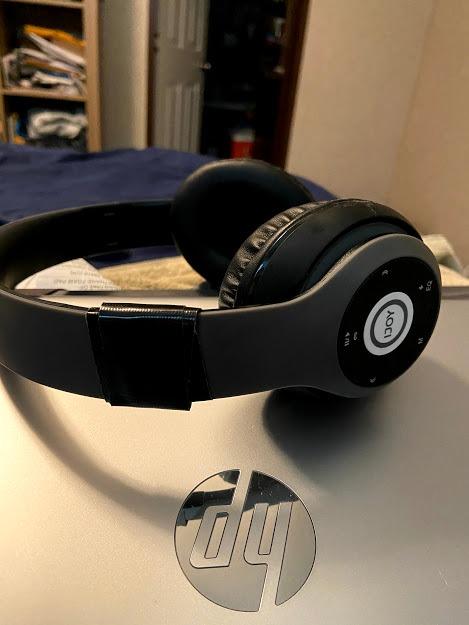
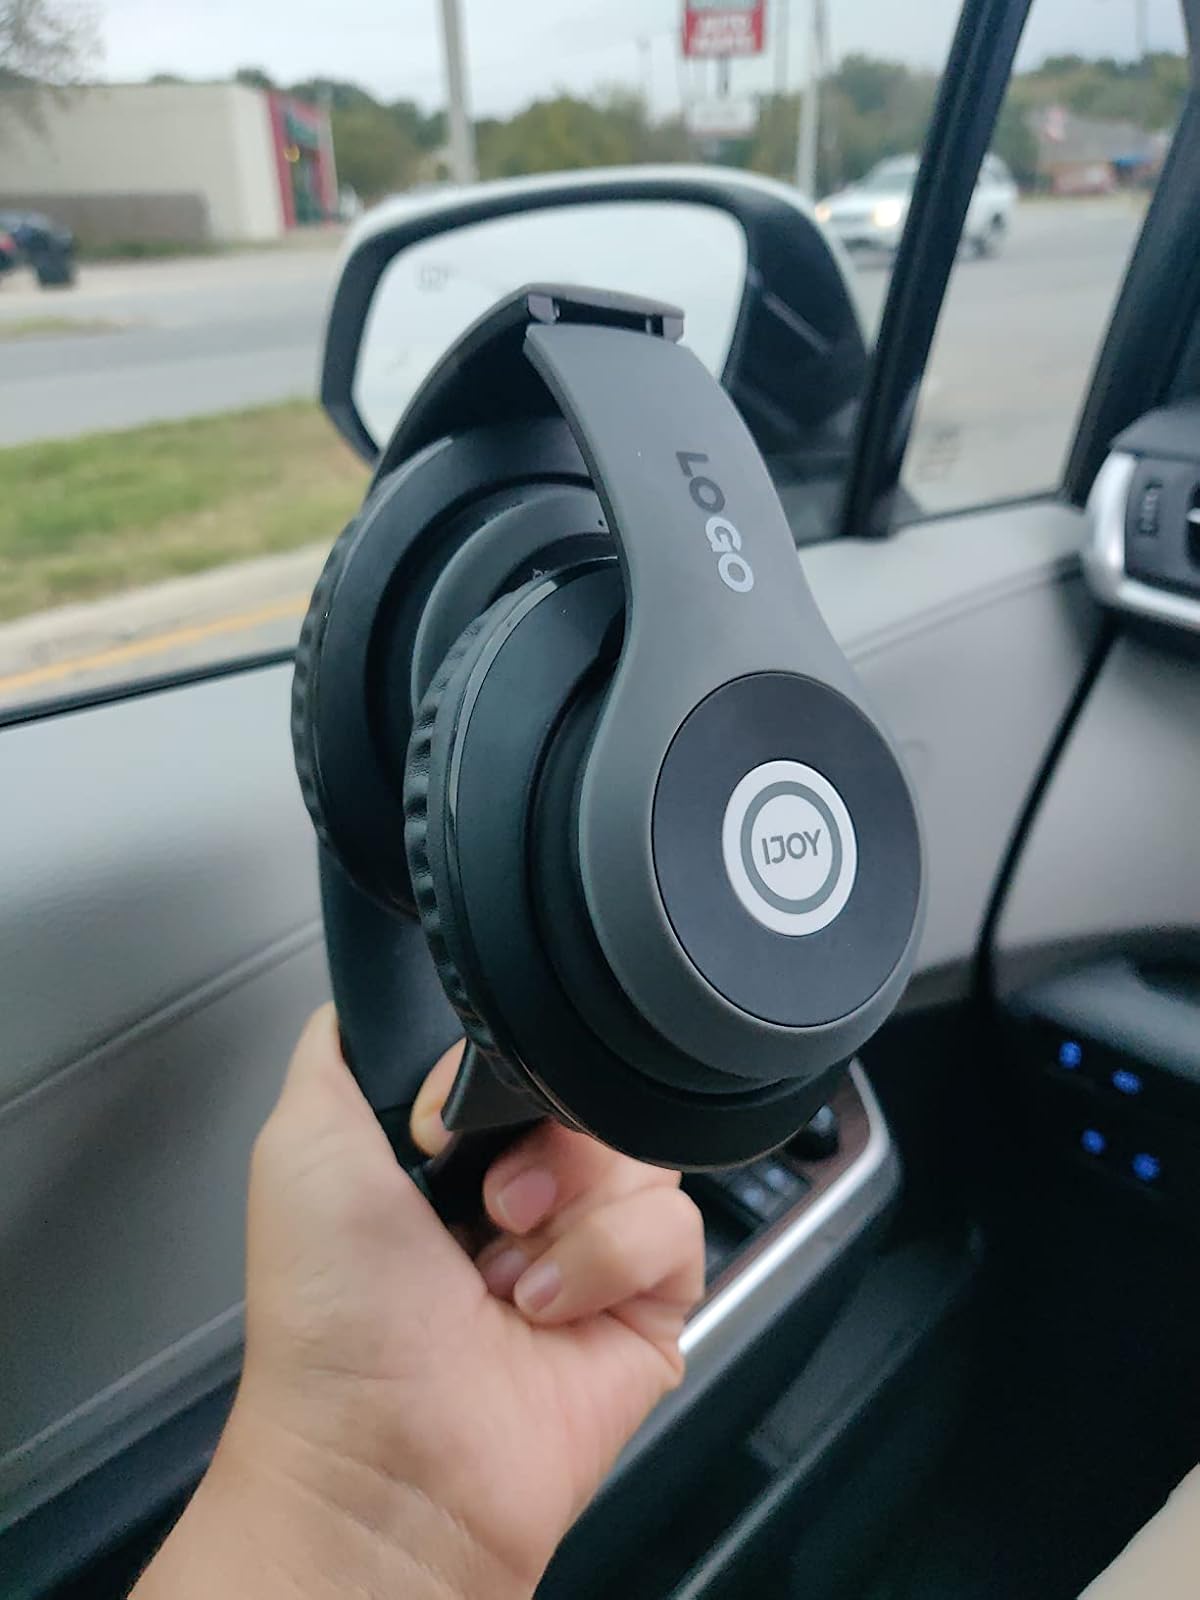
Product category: headphones
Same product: yes